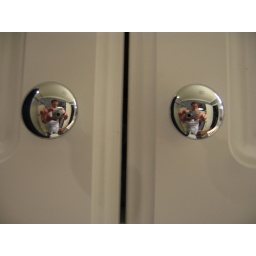
My reflection in the knobs on the bathroom cabinet